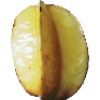
Label: Carambula 1